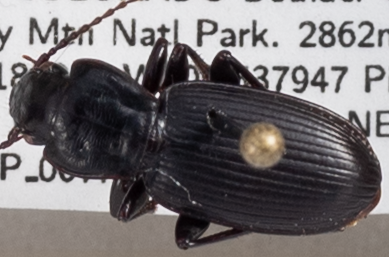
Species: Pterostichus protractus
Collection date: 2022-09-13
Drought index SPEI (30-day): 0.11
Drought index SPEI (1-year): -1.45
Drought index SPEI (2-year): -0.88